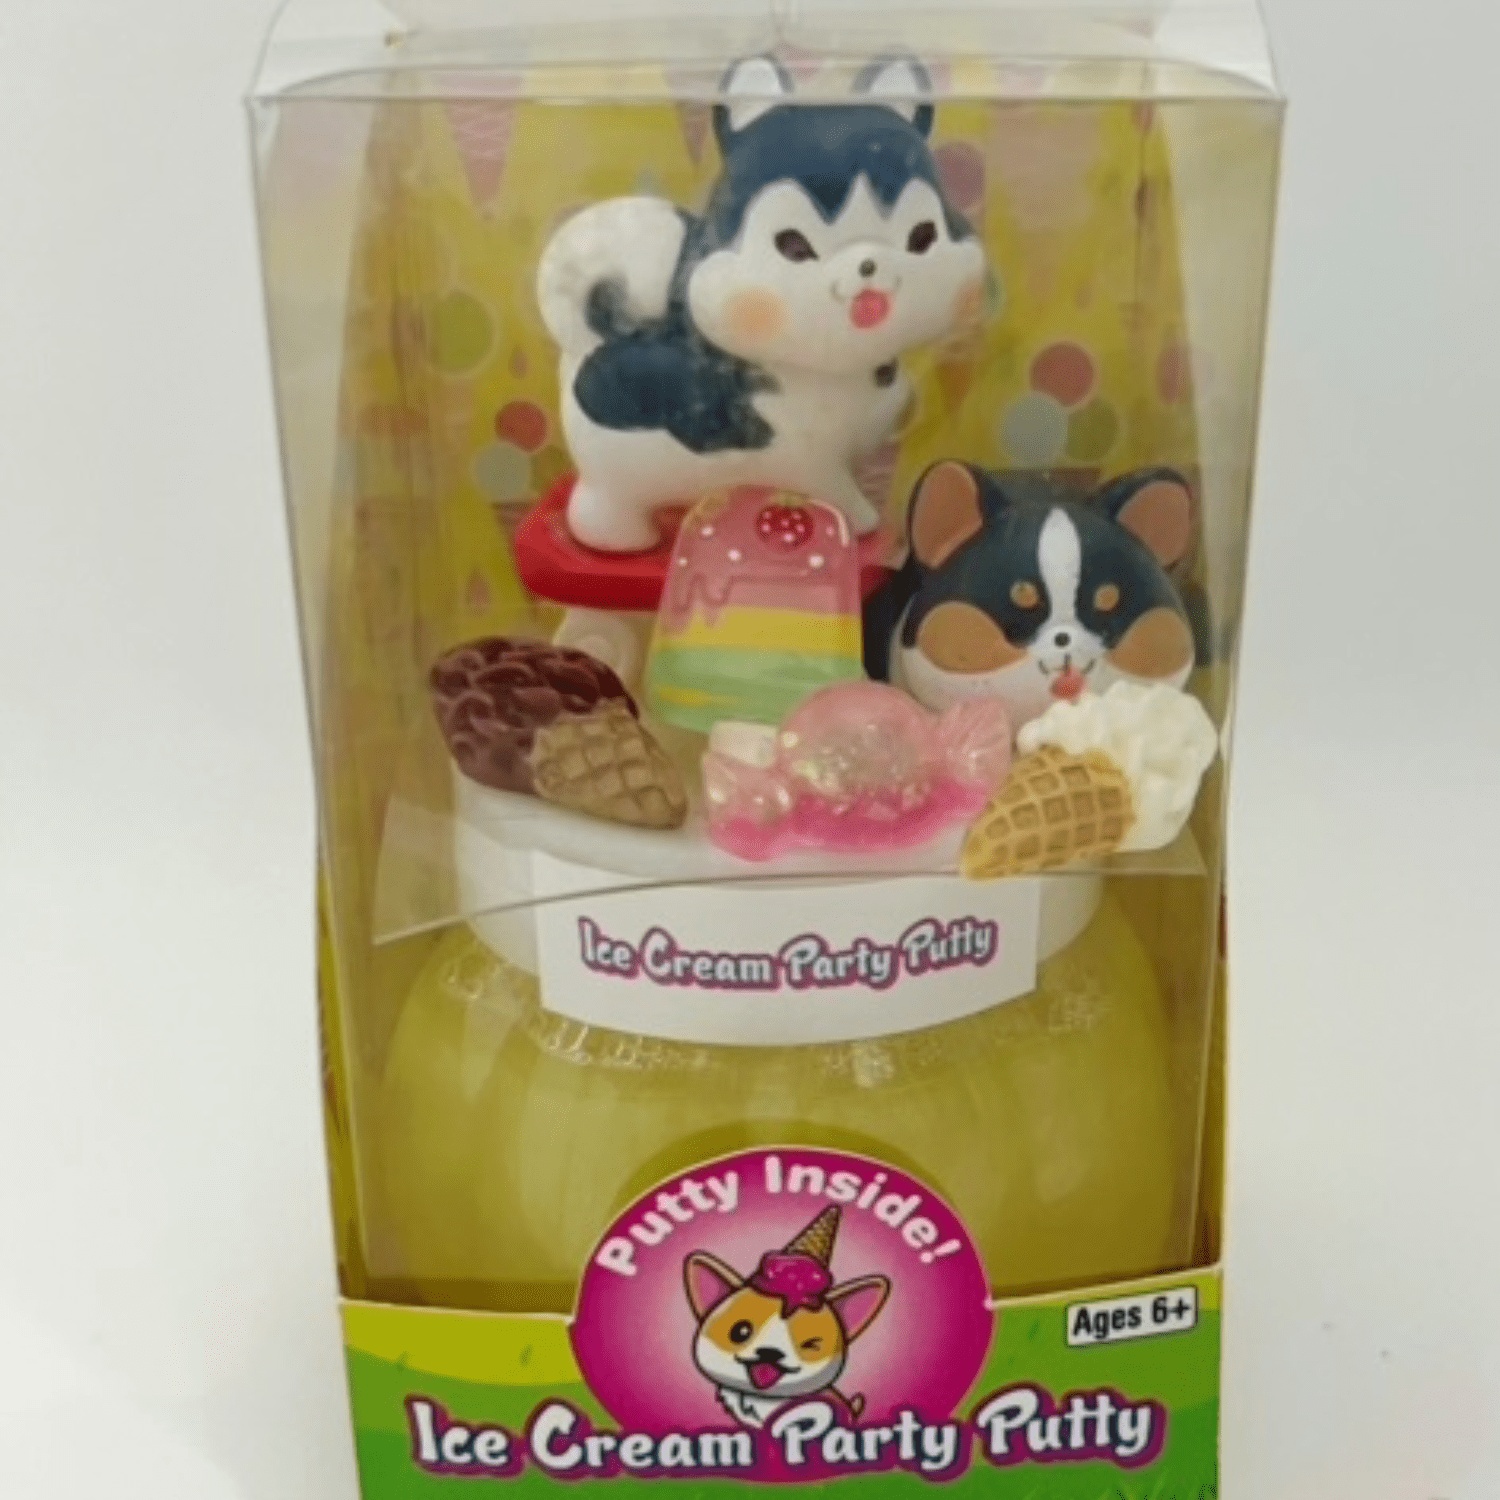
Ice Cream Party Putty by Zorbitz
Place your Puppies in the Squishy Putty to have a Fun Ice Cream Party! Set includes Blue Putty, 2 puppies, skateboard and 4 Ice Cream Treats. This gel-like putty feels super cool. It's fun to squish it and stretch it. Or you roll it in a ball, insert a straw and blow gigantic bubbles.
Brand: Zorbitz
Category: Toys & Games > Toys > Art & Drawing Toys > Play Dough & Putty > Slime & Putty Toys